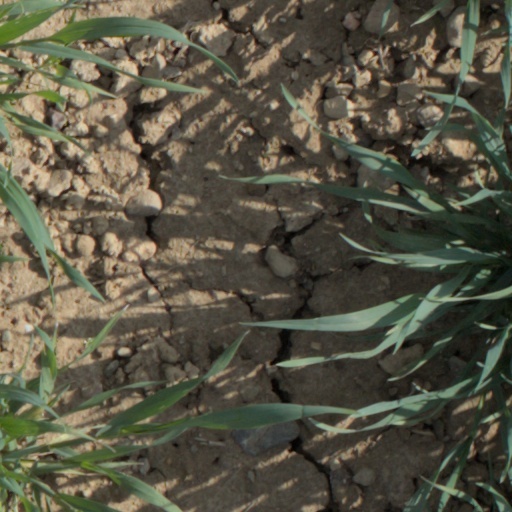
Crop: wheat